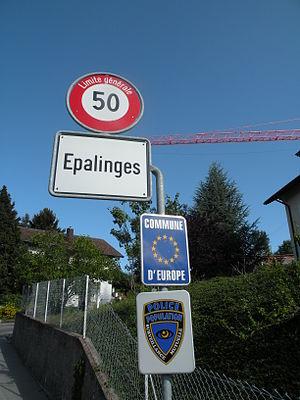
«